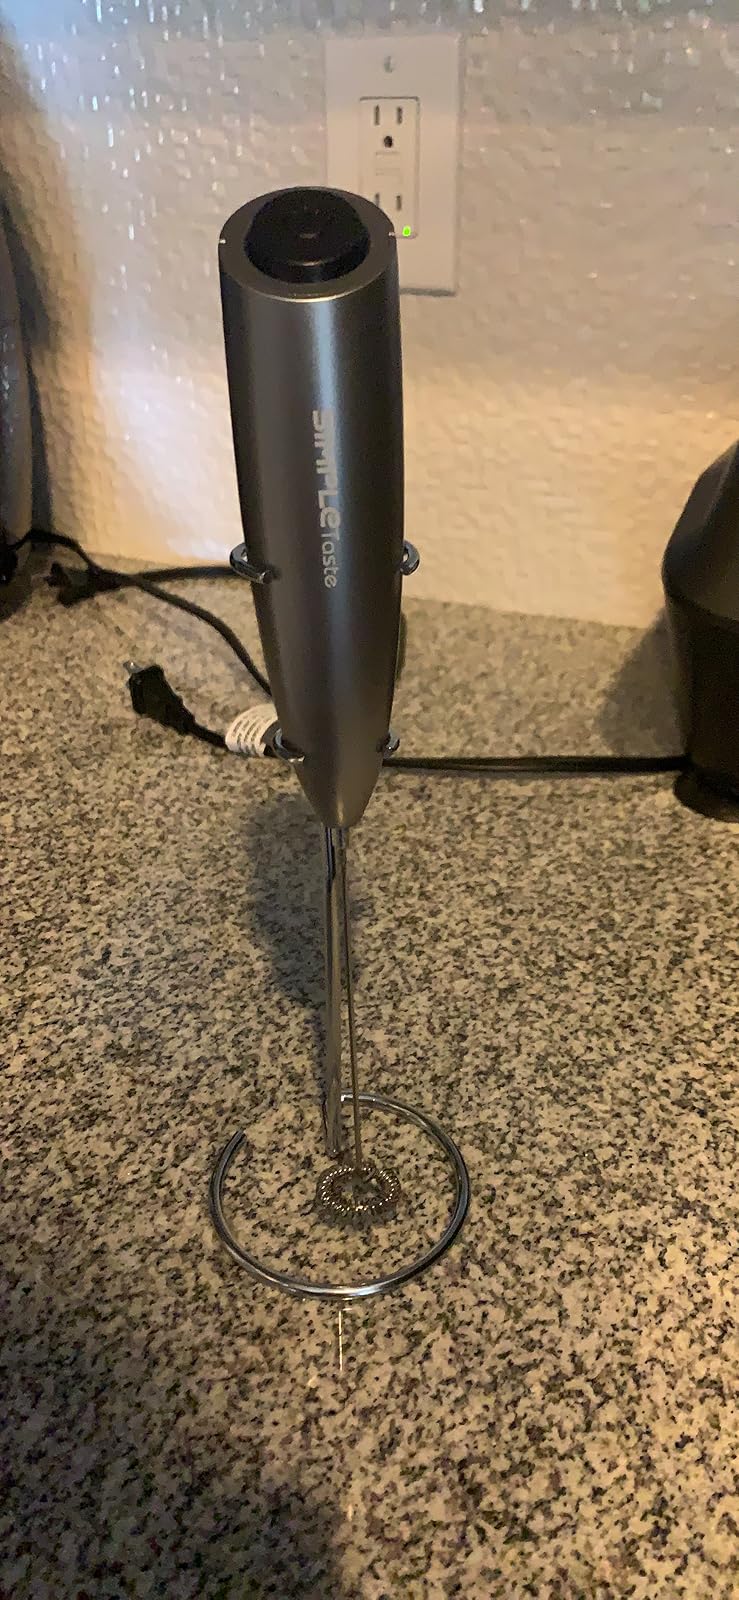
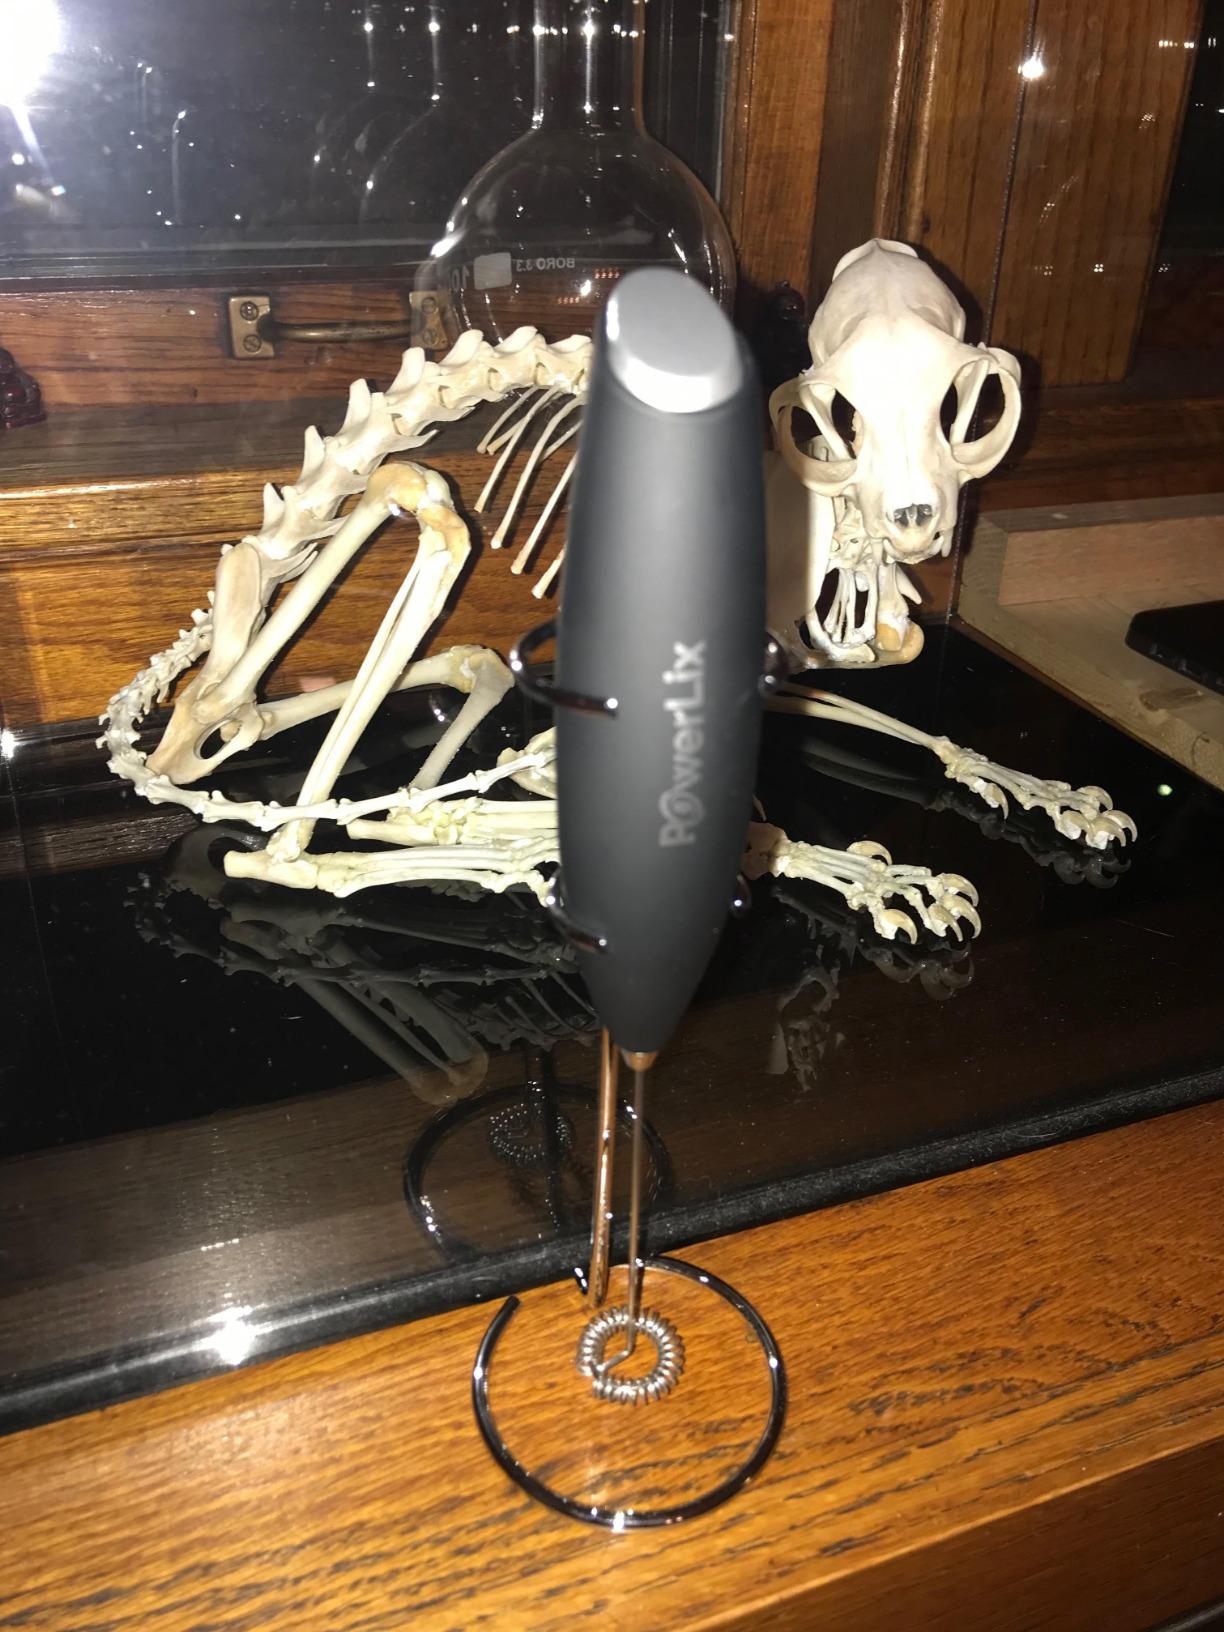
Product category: items_mixer
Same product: no